Alexander Bugera

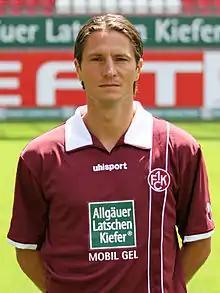
Bugera in 2011

Things got gradually better for Bugera and Kaiserslautern – in 2008–09 he made 21 appearances as the club finished seventh, and the following year he missed just one game as they won the 2. Bundesliga title and promotion back to the top-flight after a four-year absence. Their first year back at level was successful too, although Bugera was less in favour – he made 12 appearances as Lautern finished in seventh place. He made 20 appearances during the 2011–12 season, but this was a disastrous one for the club – they were adrift at the bottom of the table all season, and were relegated back to the 2. Bundesliga.